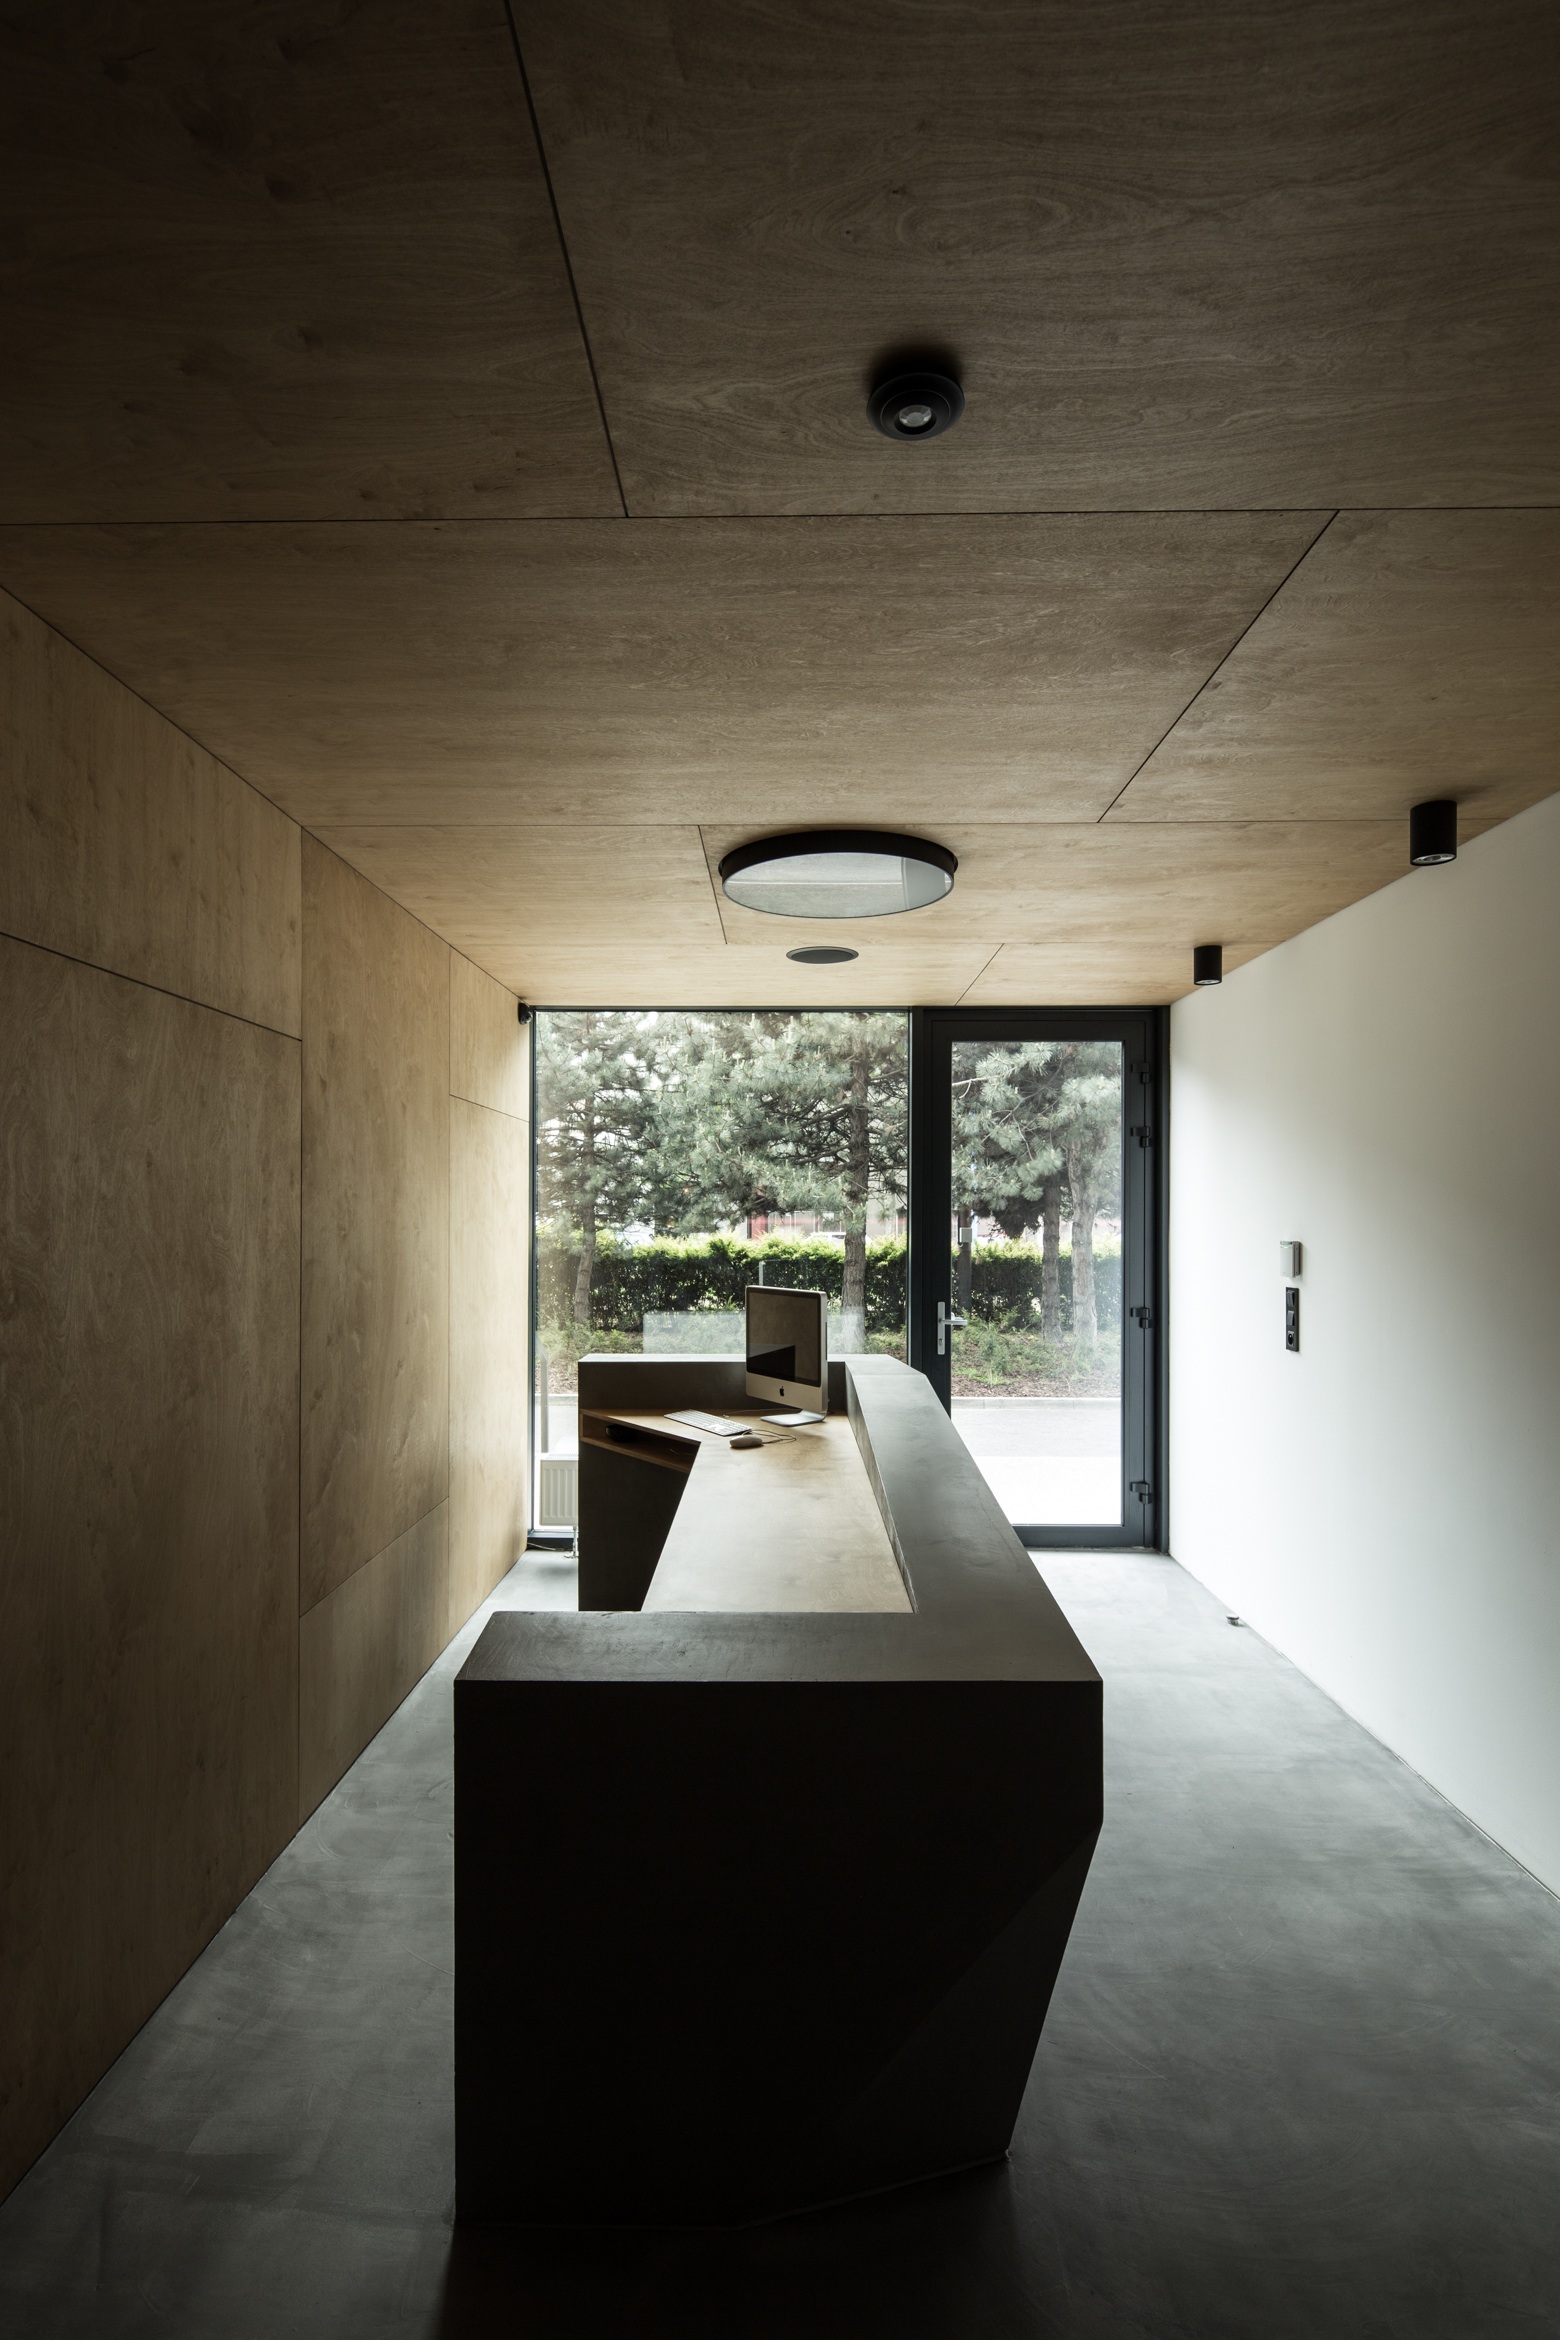
light, architecture, wood, house, floor, home, hall, professional, room, lighting, apartment, interior design, design, tourist attraction, estate, shape, daylighting